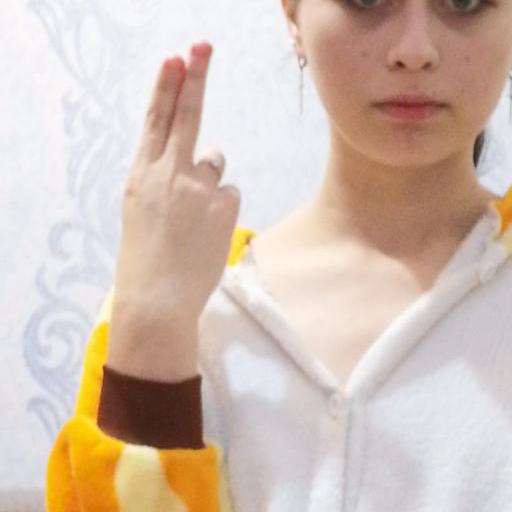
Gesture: two_up_inverted